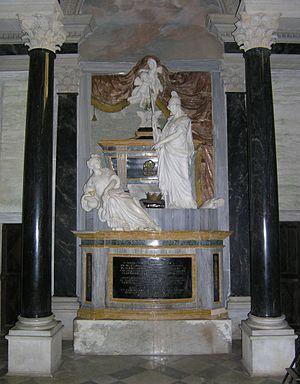
Tombe de Charles-Emmanuel Ier de Savoie, au sanctuaire de Vicoforte, Vicoforte (Italie)